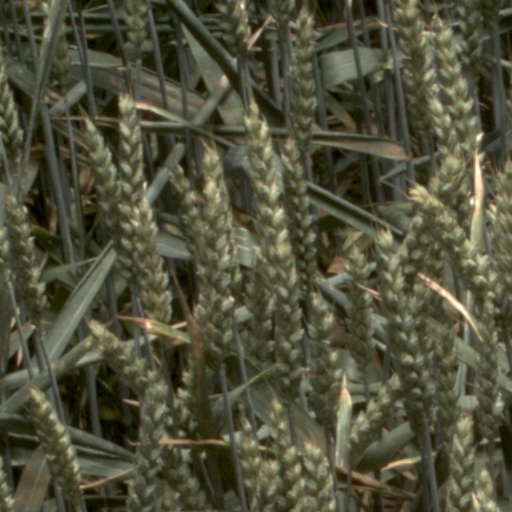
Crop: wheat